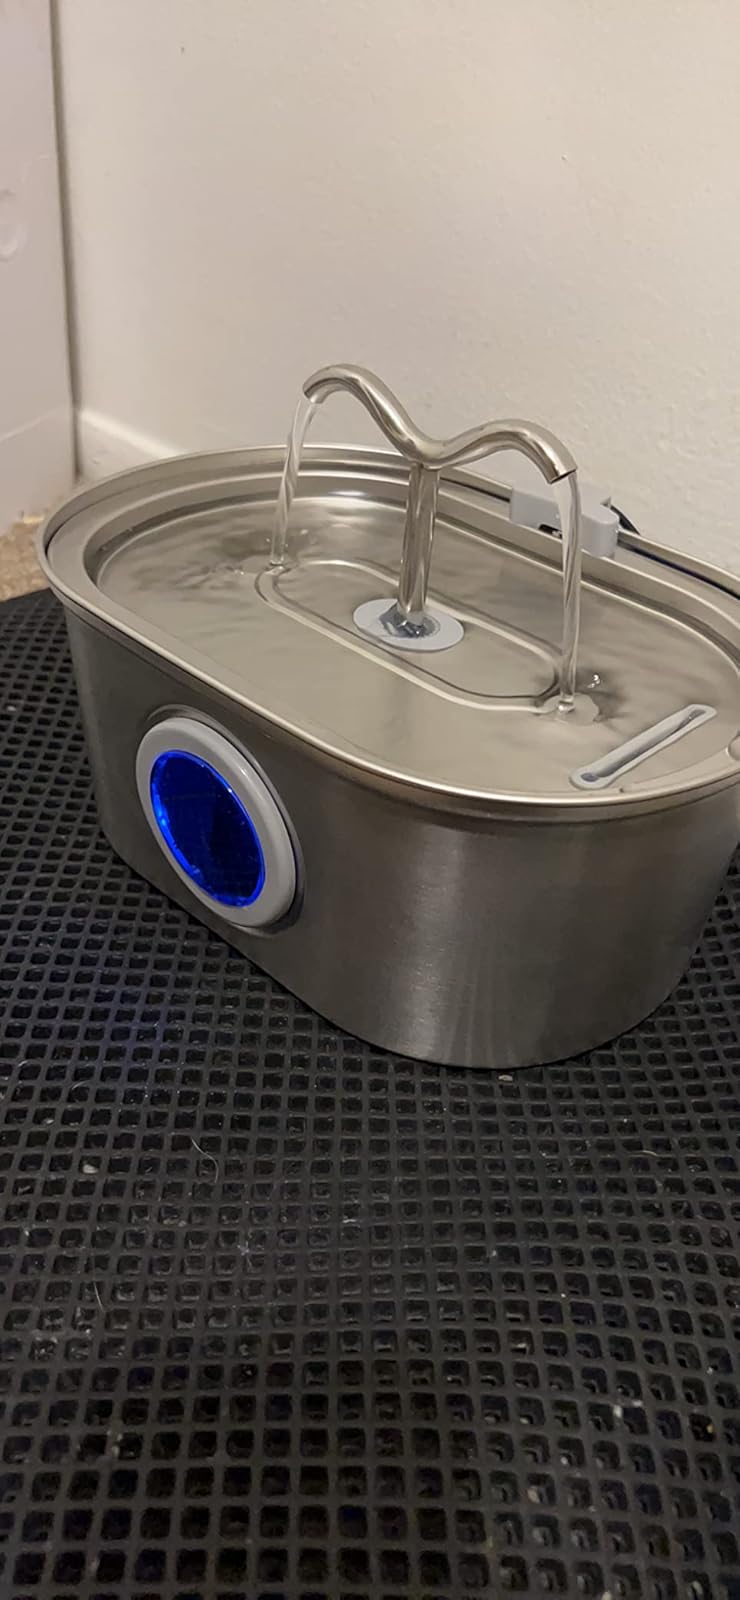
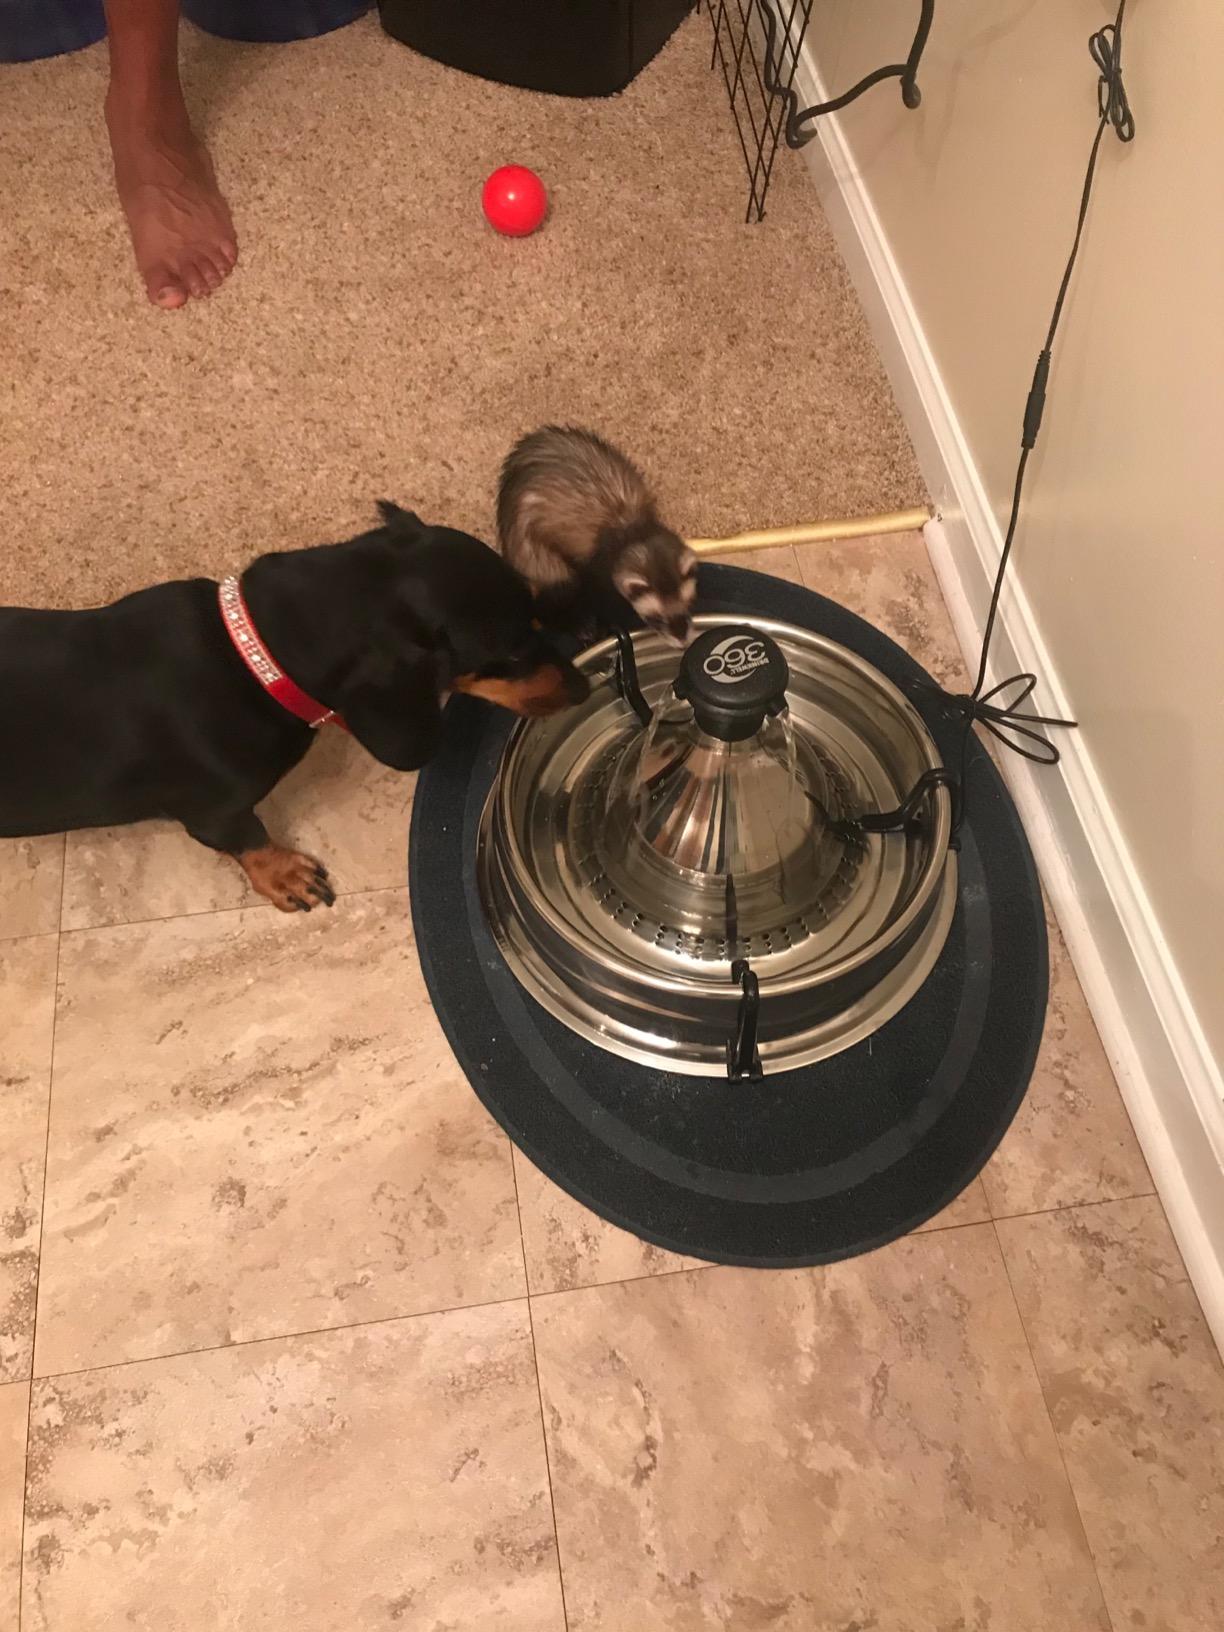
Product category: items_bowl
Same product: no